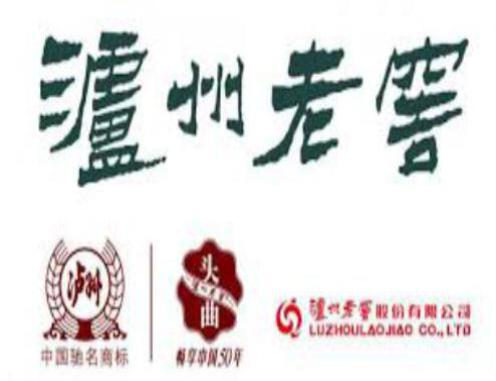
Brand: luzhoulaojiao-1
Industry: Food